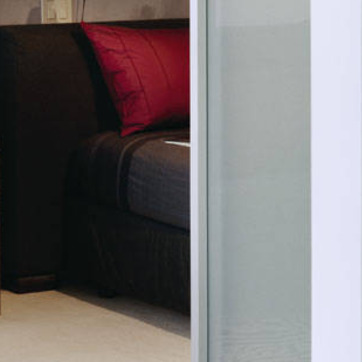
Material: fabric